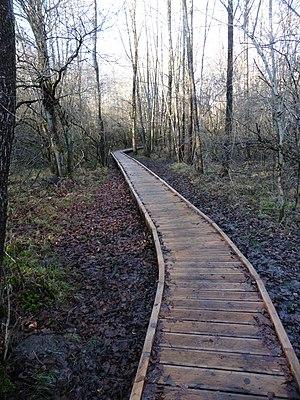
Chemin
Le marais de Saône est une zone marécageuse et tourbeuse du premier plateau du Jura, située dans le département du Doubs près de la commune éponyme. Cette dépression fermée est un poljé dont le plancher est constitué de sédiments lacustres glaciaires imperméables. Les eaux des ruisseaux et des précipitations sont évacuées par plusieurs pertes dont la principale est un ponor appelé le Creux sous roche.